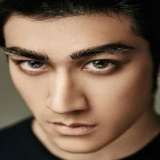
diễn viên Lý Trị Đình